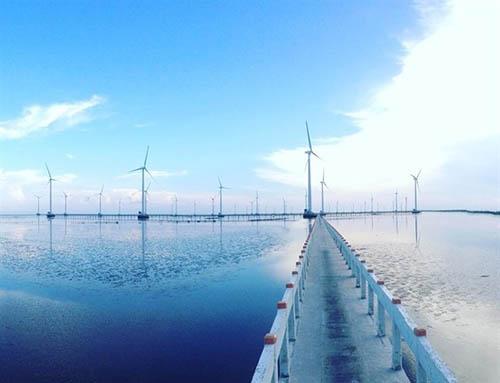
có nhiều cái cối xay gió xuất hiện ở trên biển